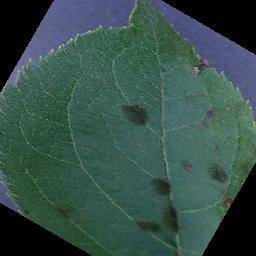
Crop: apple
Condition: scab